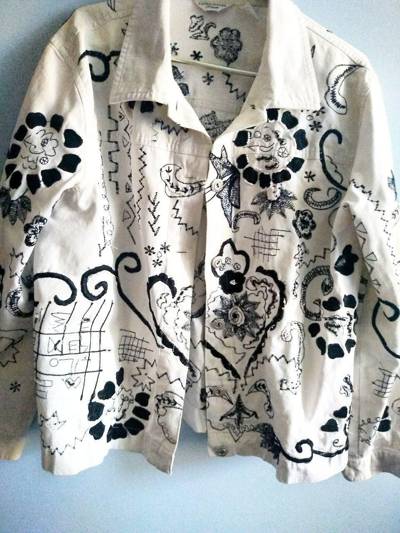
Waste category: clothes